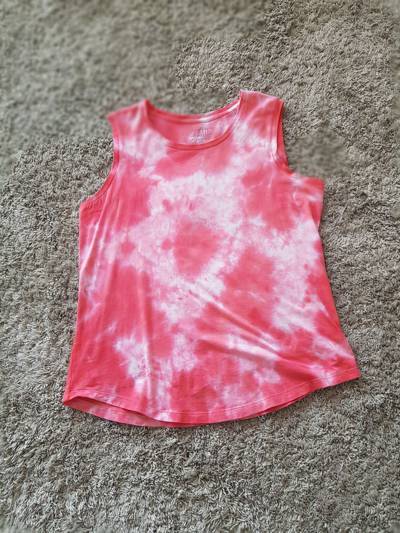
Waste category: clothes